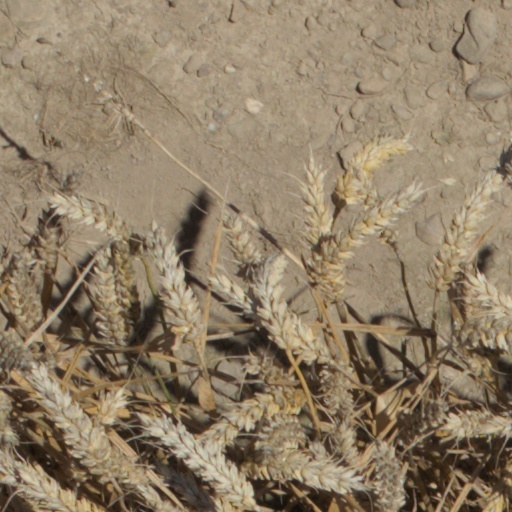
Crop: wheat